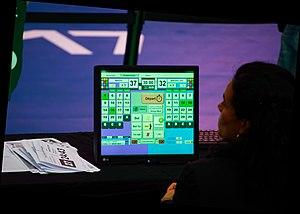
finale de la Coupe de France de handball 2016-17 entre Montpellier et Nantes. Score final sur la table de marque. A Bercy, le 27 mai 2017.
La coupe de France de handball masculin 2016-2017 est la 34ᵉ édition de la compétition. Il s'agit d'une épreuve à élimination directe mettant aux prises des clubs de handball amateur et professionnel affiliés à la Fédération française de handball.